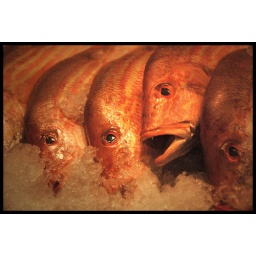
fresh red snapper at the westside market in cleveland